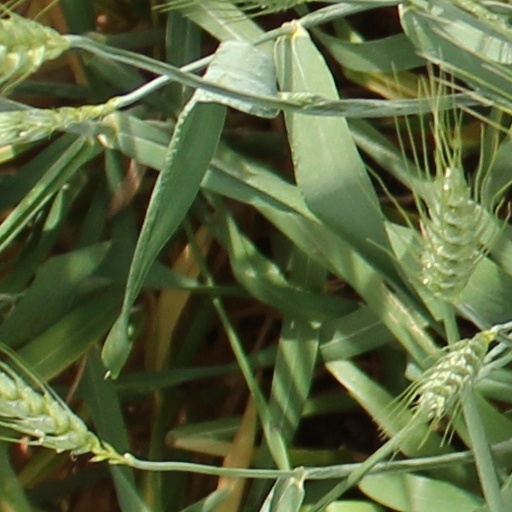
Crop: wheat